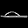
Label: Sandal